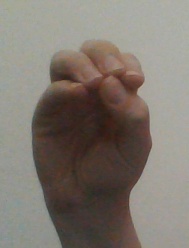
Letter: ha